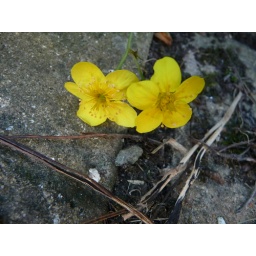
The yellow flowers planted in my garden wall near the patio.